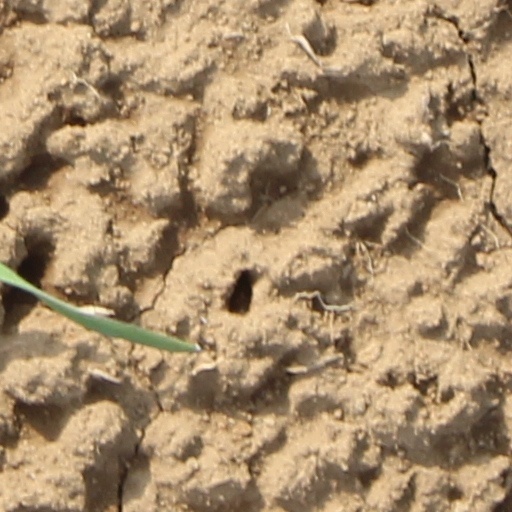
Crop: wheat